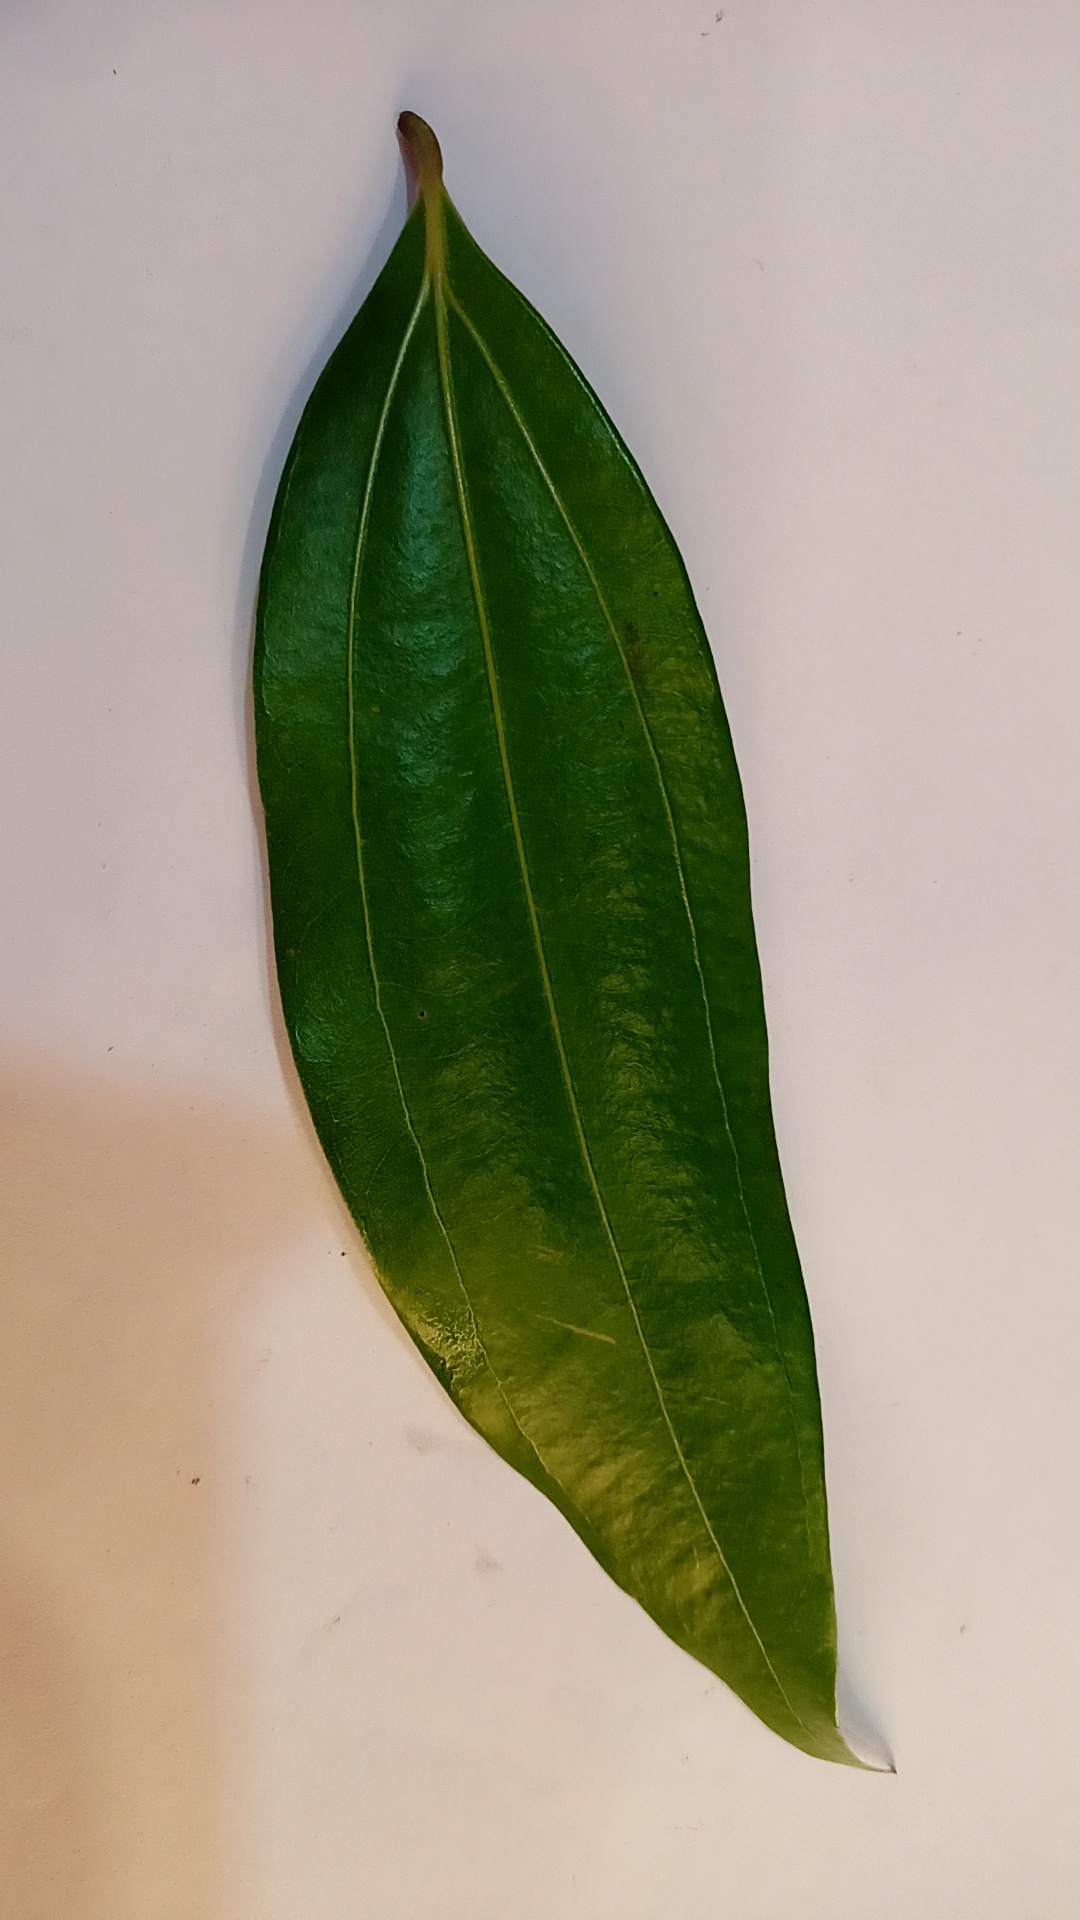
Label: Healthy